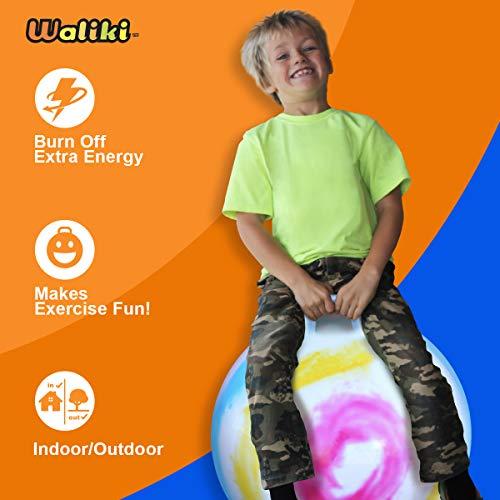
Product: WALIKI Hopper Ball for Kids 7-9 | Hippity Hop | Jumping Hopping Ball | Bouncy Ball | Field Day
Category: Toys & Games | Sports & Outdoor Play | Pogo Sticks & Hoppers | Hoppers
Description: PERFECT SIZE: Waliki's 20"/50CM Hopper Ball is the right size to MAKE EXERCISE FUN for kids ages 7-9.
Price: $14.99
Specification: ProductDimensions:1x1x1inches|ItemWeight:1.85pounds|ShippingWeight:1.85pounds(Viewshippingratesandpolicies)|ASIN:B01L8J418I|Itemmodelnumber:JBS-RAINBOW-19|Manufacturerrecommendedage:6-9years